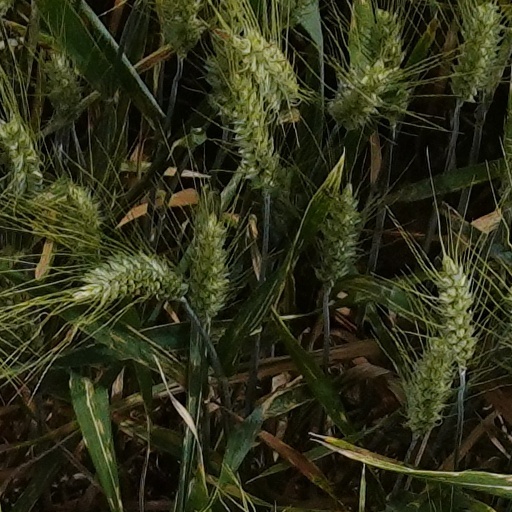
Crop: wheat